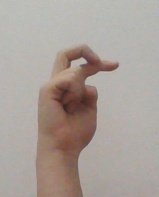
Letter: zay